Mouchès

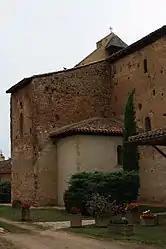
The church in Mouchès

Mouchès is a commune in the Gers department in southwestern France.